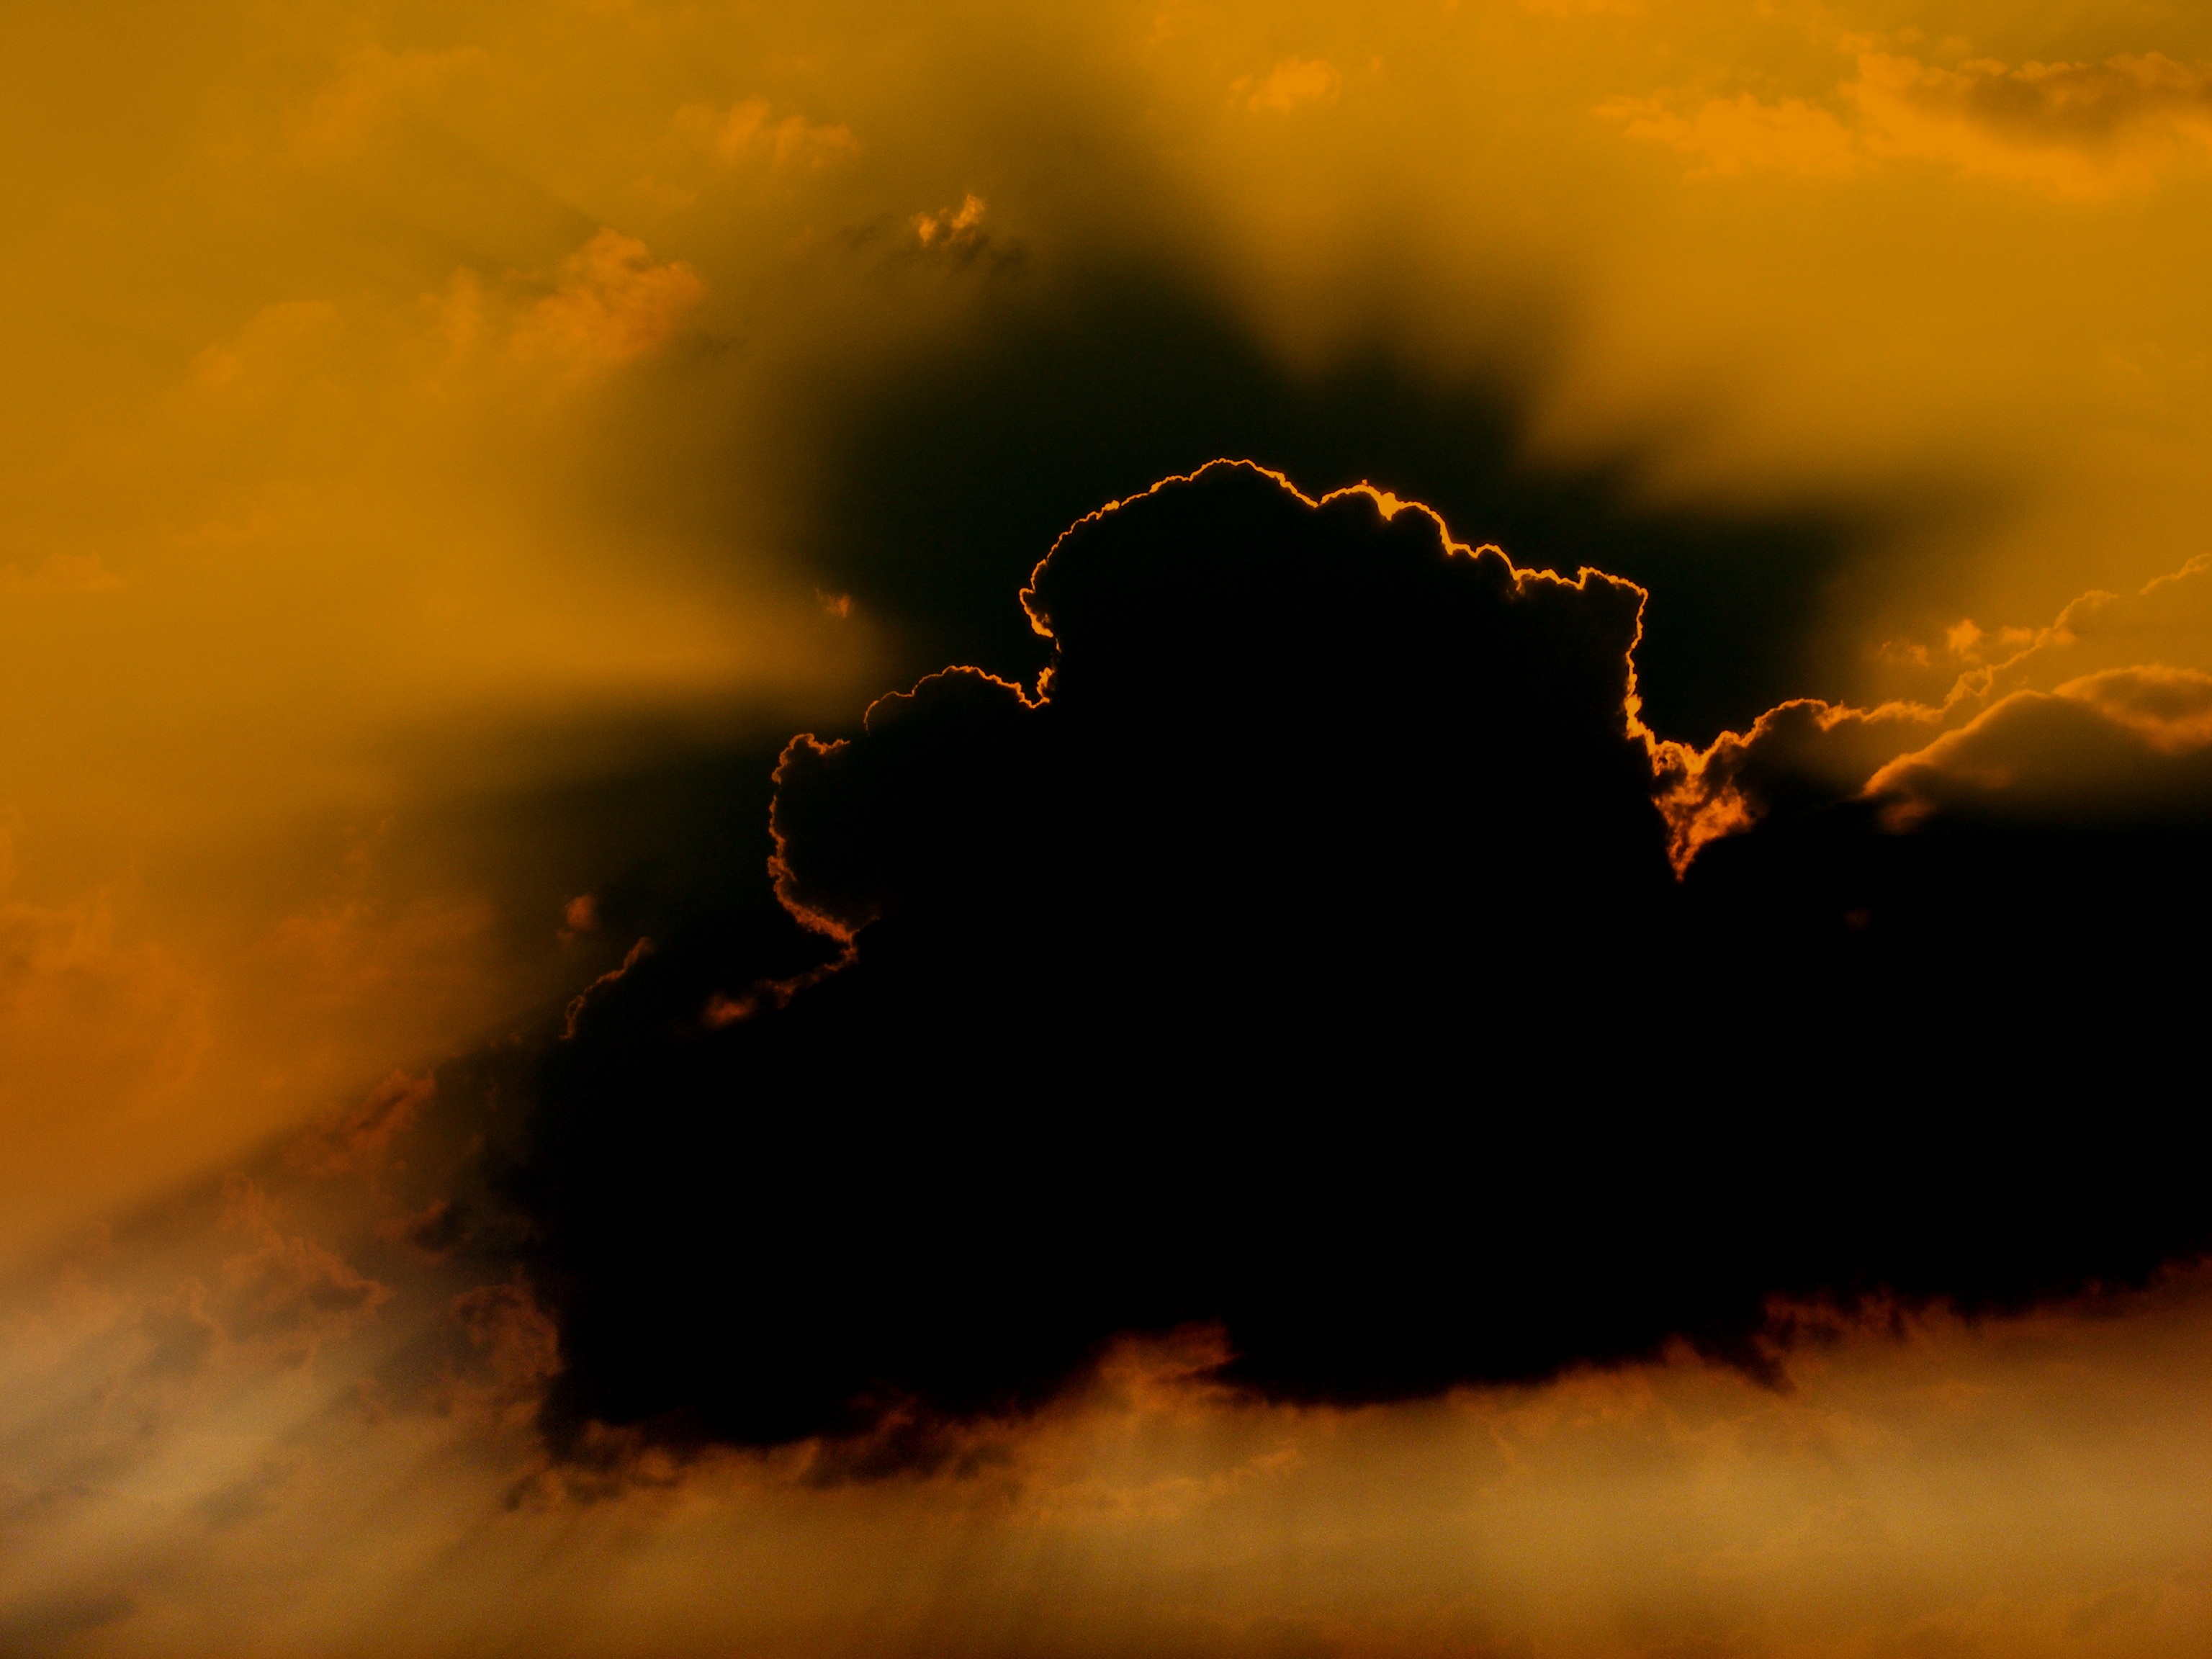
horizon, light, cloud, sky, sun, sunrise, sunset, sunlight, morning, dawn, atmosphere, dusk, evening, reflection, darkness, in the evening, meteorological phenomenon